Storytelling

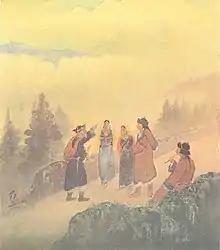
Story Teller by Gaganendranath Tagore

Oral traditions of storytelling are found in several civilizations; they predate the printed and online press. Storytelling was used to explain natural phenomena, bards told stories of creation and developed a pantheon of gods and myths. Oral stories passed from one generation to the next and storytellers were regarded as healers, leaders, spiritual guides, teachers, cultural secrets keepers and entertainers. Oral storytelling came in various forms including songs, poetry, chants and dance.